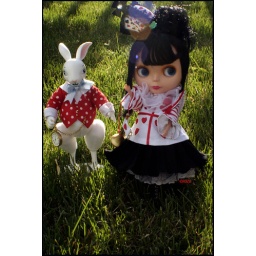
Goldie is wearing a gothic.rose dress underneath a robert tonner white rabbit top. White Rabbit is by Robert Tonner.